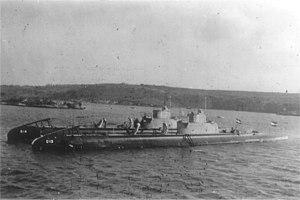
Le HNLMS O 14 ou Hr.Ms. O 14 était un sous-marin de la classe O 12 de la Koninklijke Marine qui a servi pendant la Seconde Guerre mondiale.